Hallville Historic and Archeological District

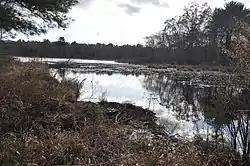
The Hallville mill pond

Hallville Historic and Archaeological District is a historic district in Exeter, Rhode Island.